Indulal Yagnik

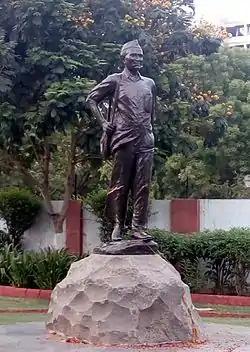
Statue of Indulal Yagnik in a garden at east end of Nehru Bridge, Ahmedabad

He started or edited several magazines including "Young India", "Navjivan ane Satya", and "Yugadharm", and newspapers including "Mumbai Samachar", "Nutan Gujarat", "The Bombay Chronicle", and "Hindustan".